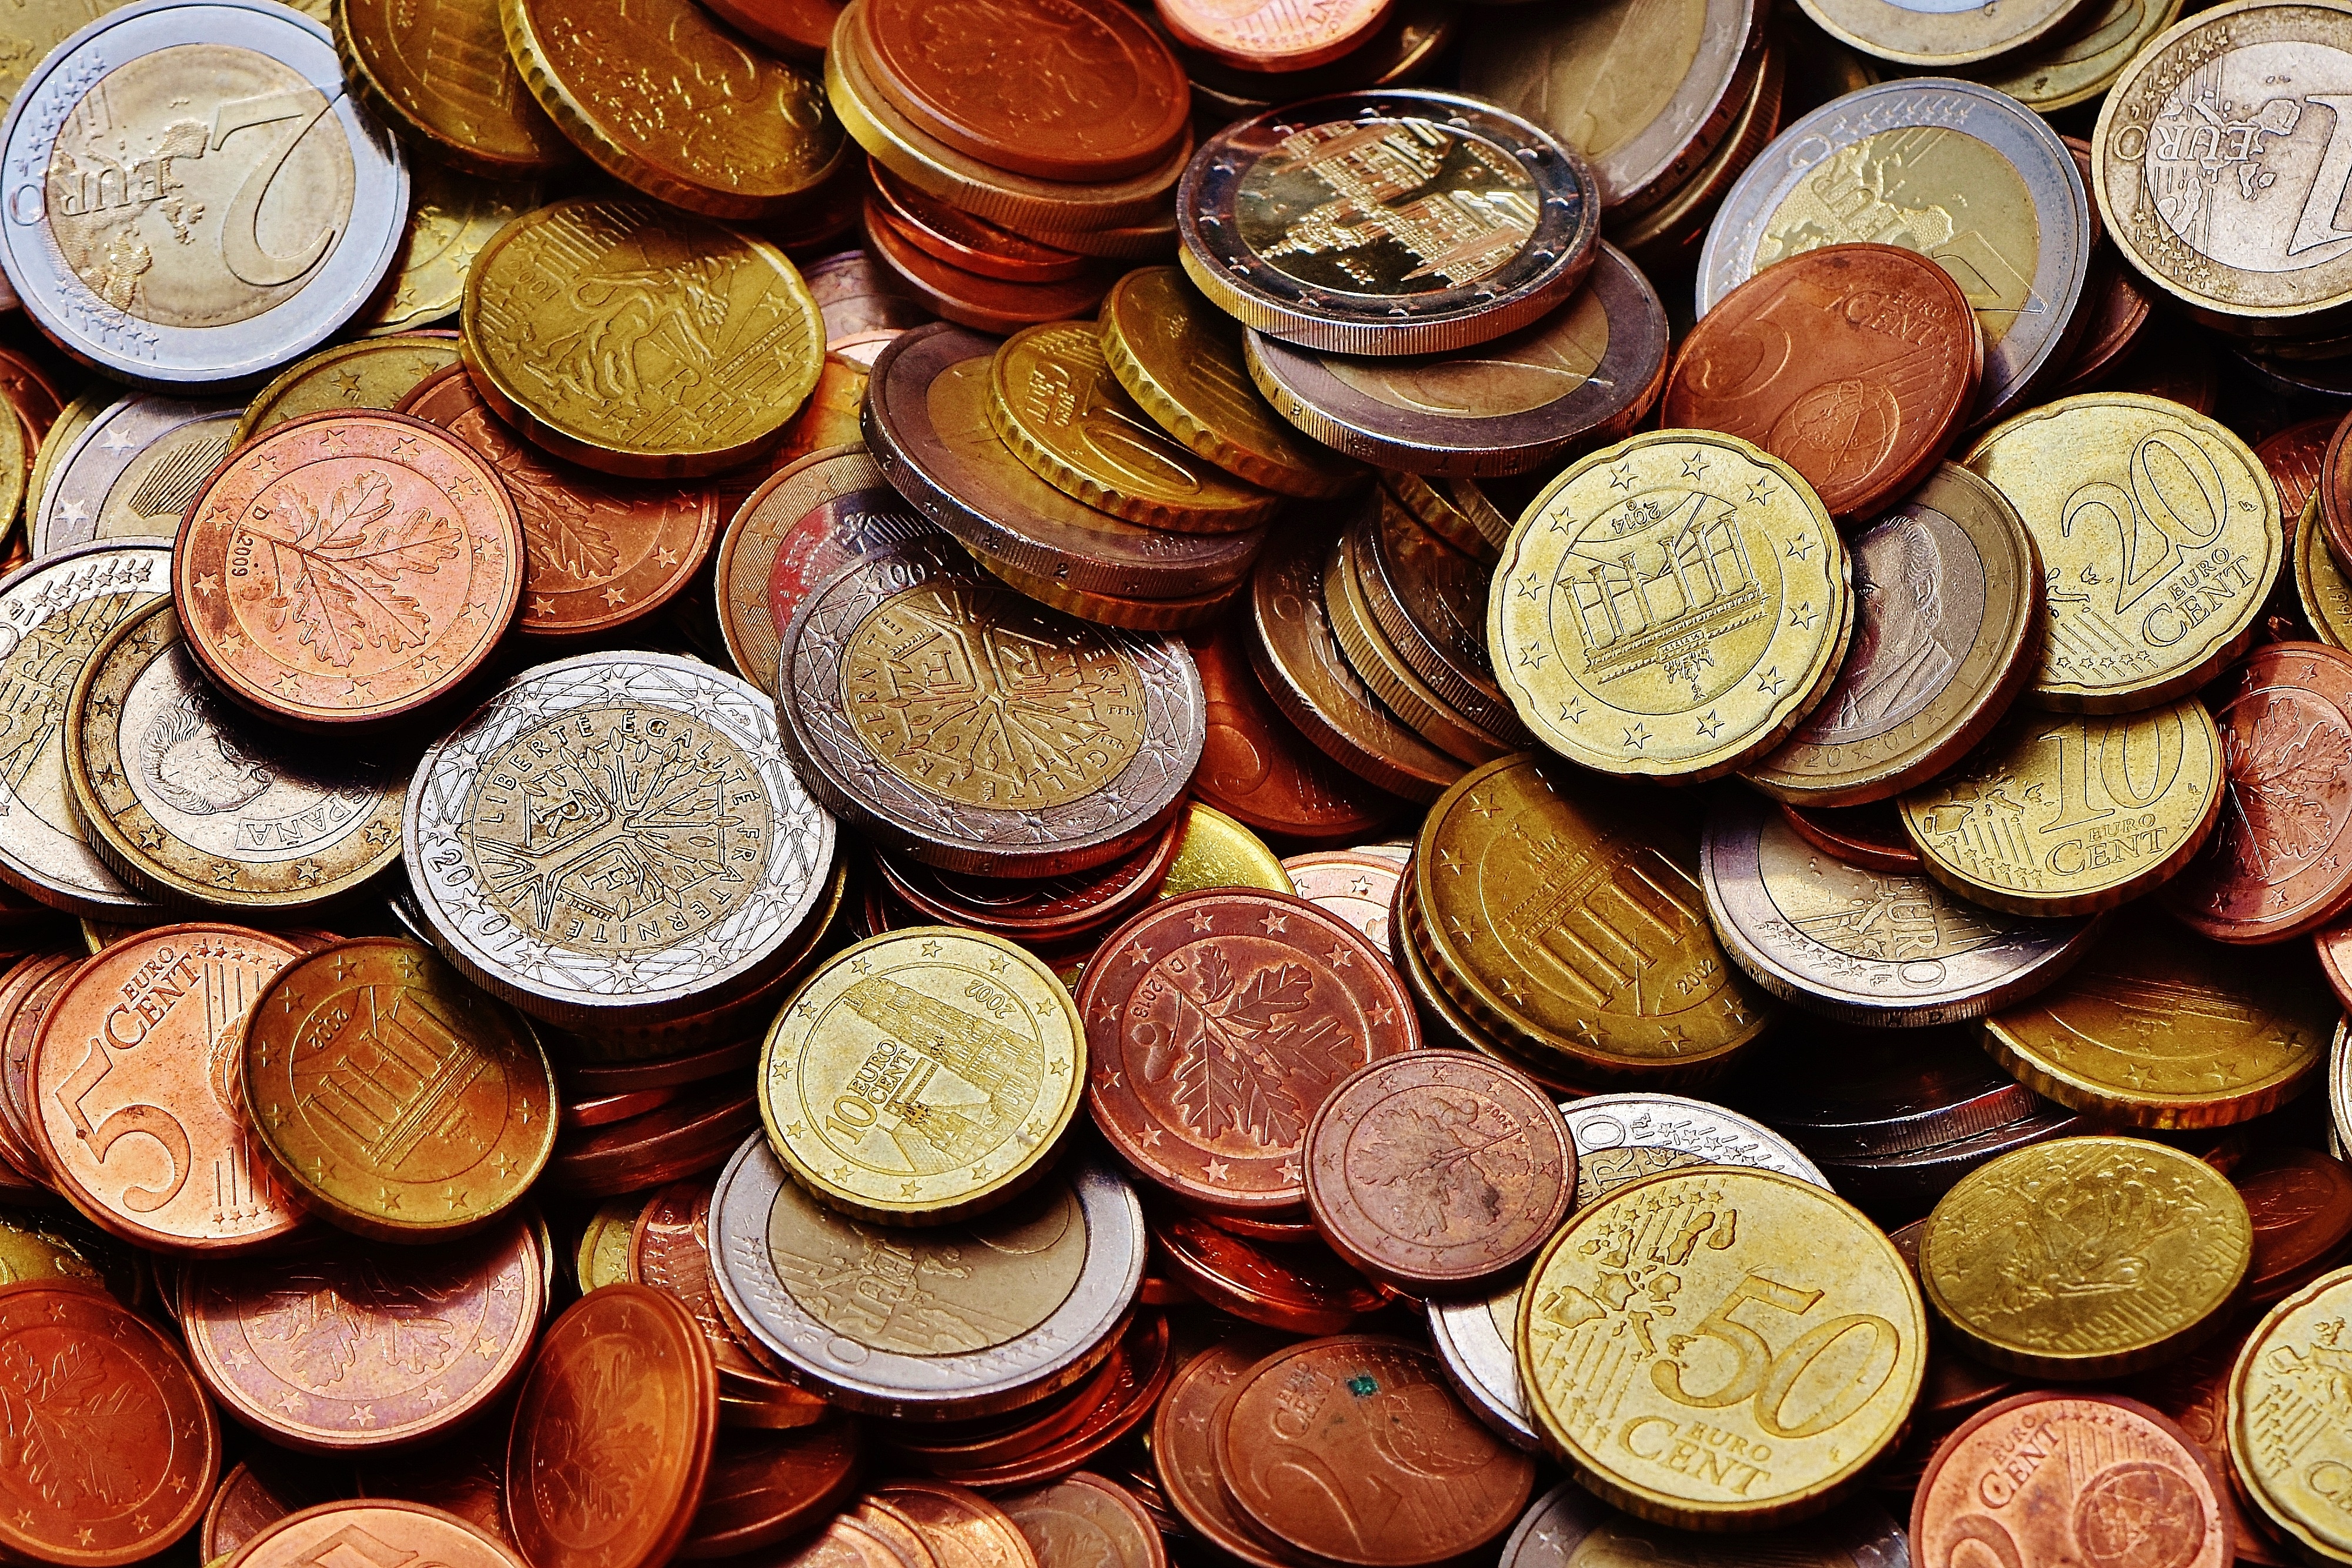
wood, money, cash, currency, euro, coin, coins, metal money, finance, loose change, euro cents, specie, man made object